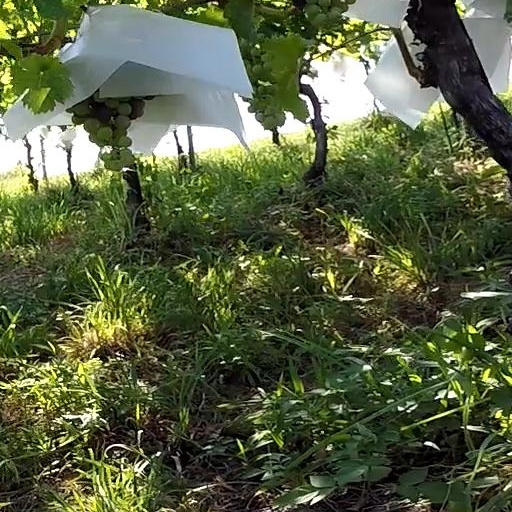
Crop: grape